Franz Theodor Doflein

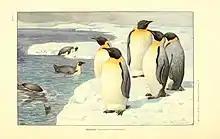
Illustration of penguins from: "Tierbau und Tierleben in ihrem Zusammenhang betrachtet".

He was the author of a well-received textbook on protozoans, titled "Lehrbuch der Protozoenkunde". It was published over several editions; its fifth edition (1927–29) being issued by Eduard Reichenow. He was also the author of significant works associated with termites, crustaceans, ants and ant lions.